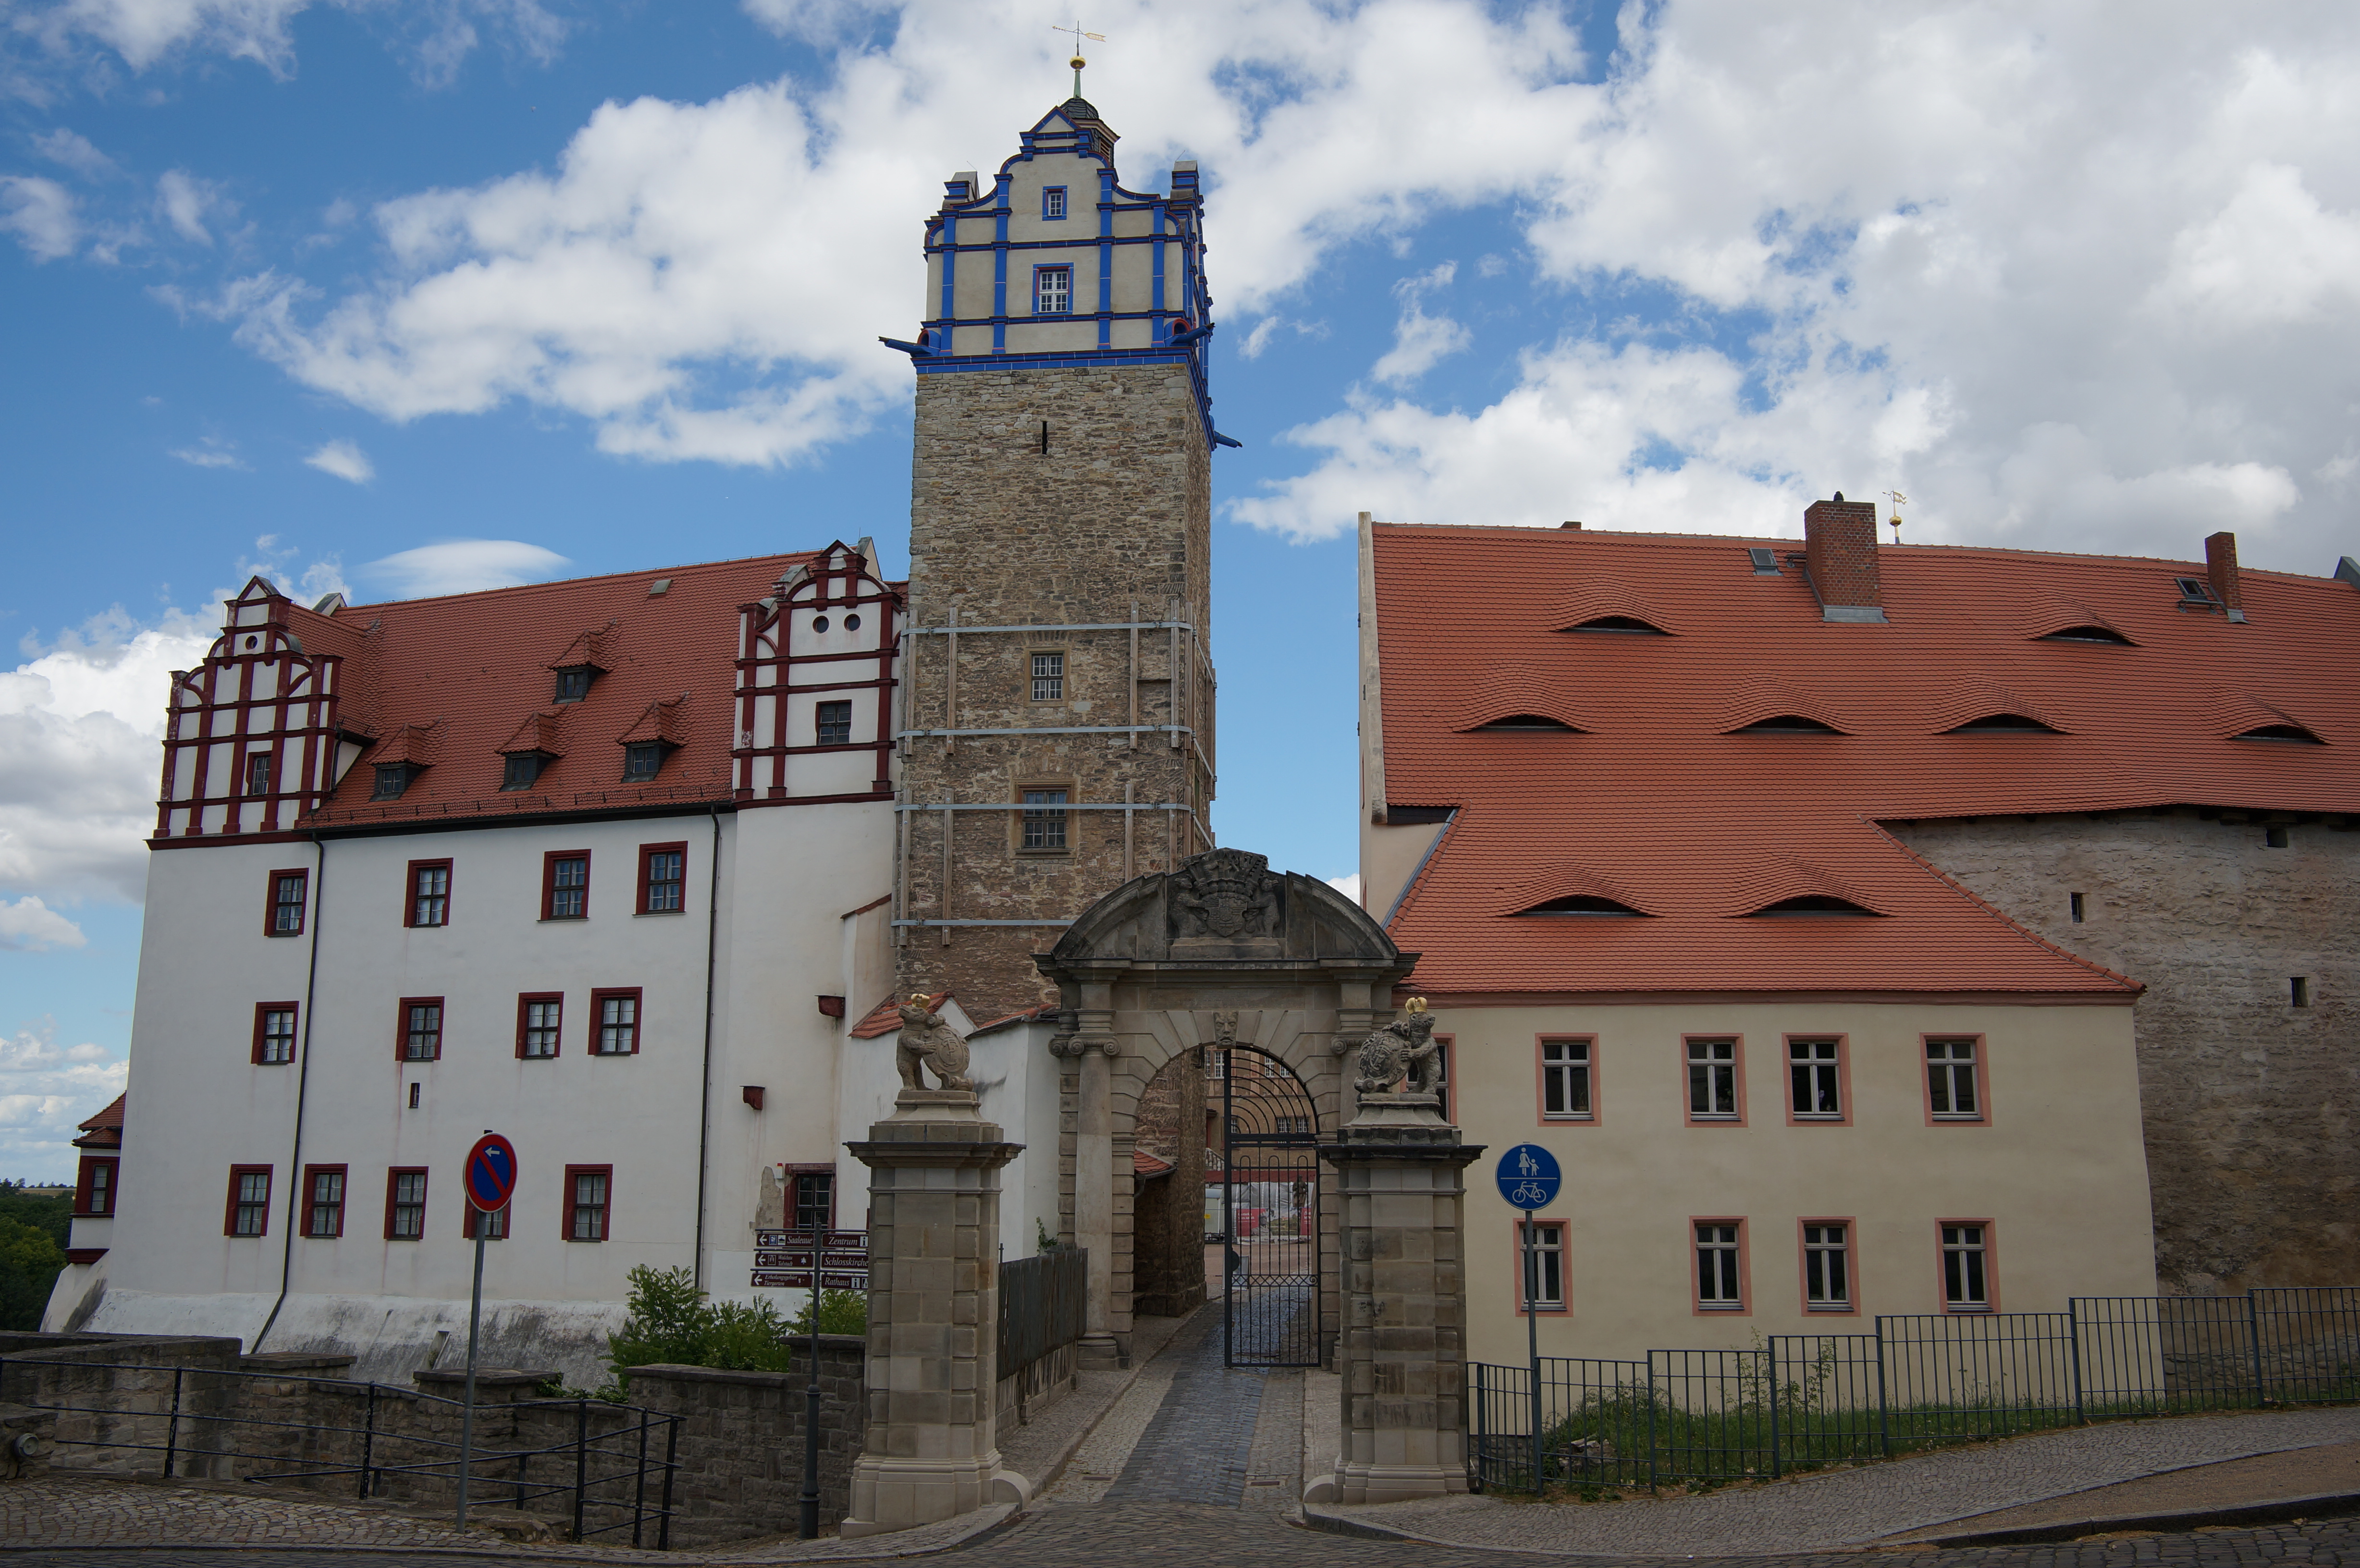
town, building, chateau, tower, castle, landmark, facade, church, tourism, place of worship, 2016, monastery, germany, deutschland, samyang, sony, nex, nex6, saxonyanhalt, sachsenanhalt, 21mm, lenstagged, samyang21mm114umccse, samyang21mm, steffenzahn, bernburg